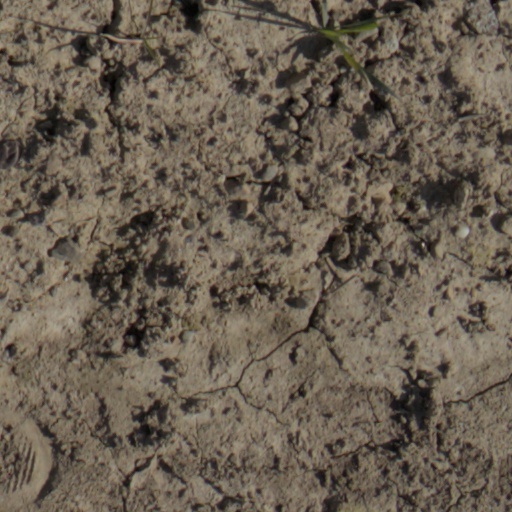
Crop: wheat